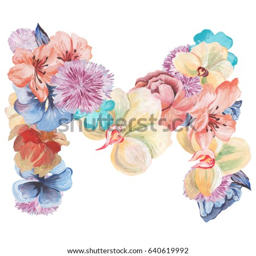
letter m of watercolor flowers , isolated hand drawn on a white background , wedding design , alphabet .